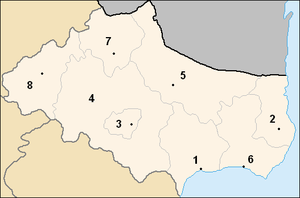
Sujet
L'oblast de Dobritch est l'un des 28 oblasti de Bulgarie. Son chef-lieu est la ville de Dobritch.